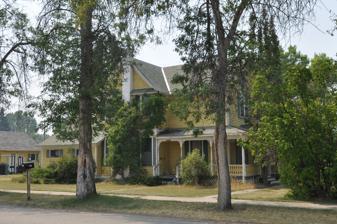
Building: E.G. Ellis House
Country: United States of America
Year built: 1900
Historic house in Montana, United States United States historic place E. G. Ellis House U.S. National Register of Historic Places Show map of Montana Show map of the United States Location 801 North Third, Hamilton, Montana Coordinates 46°15′17″N 114°09′32″W / 46.25472°N 114.15889°W / 46.25472; -114.15889 ( E. G. Ellis House ) Area less than one acre Built 1900 ( 1900 ) Architectural style Colonial Revival, Queen Anne MPS Hamilton MRA NRHP reference No. 88001281 Added to NRHP August 26, 1988 E.G. Ellis House is a historic house in Hamilton, Montana . It was built in 1900 for Sidney A. Wheeler, a Canadian farmer who owned a slaughterhouse. He was a member of the Hamilton Masonic Lodge and died in 1947. The house was designed in the Colonial Revival and Queen Anne architectural styles . It has been listed on the National Register of Historic Places since August 26, 1988. References